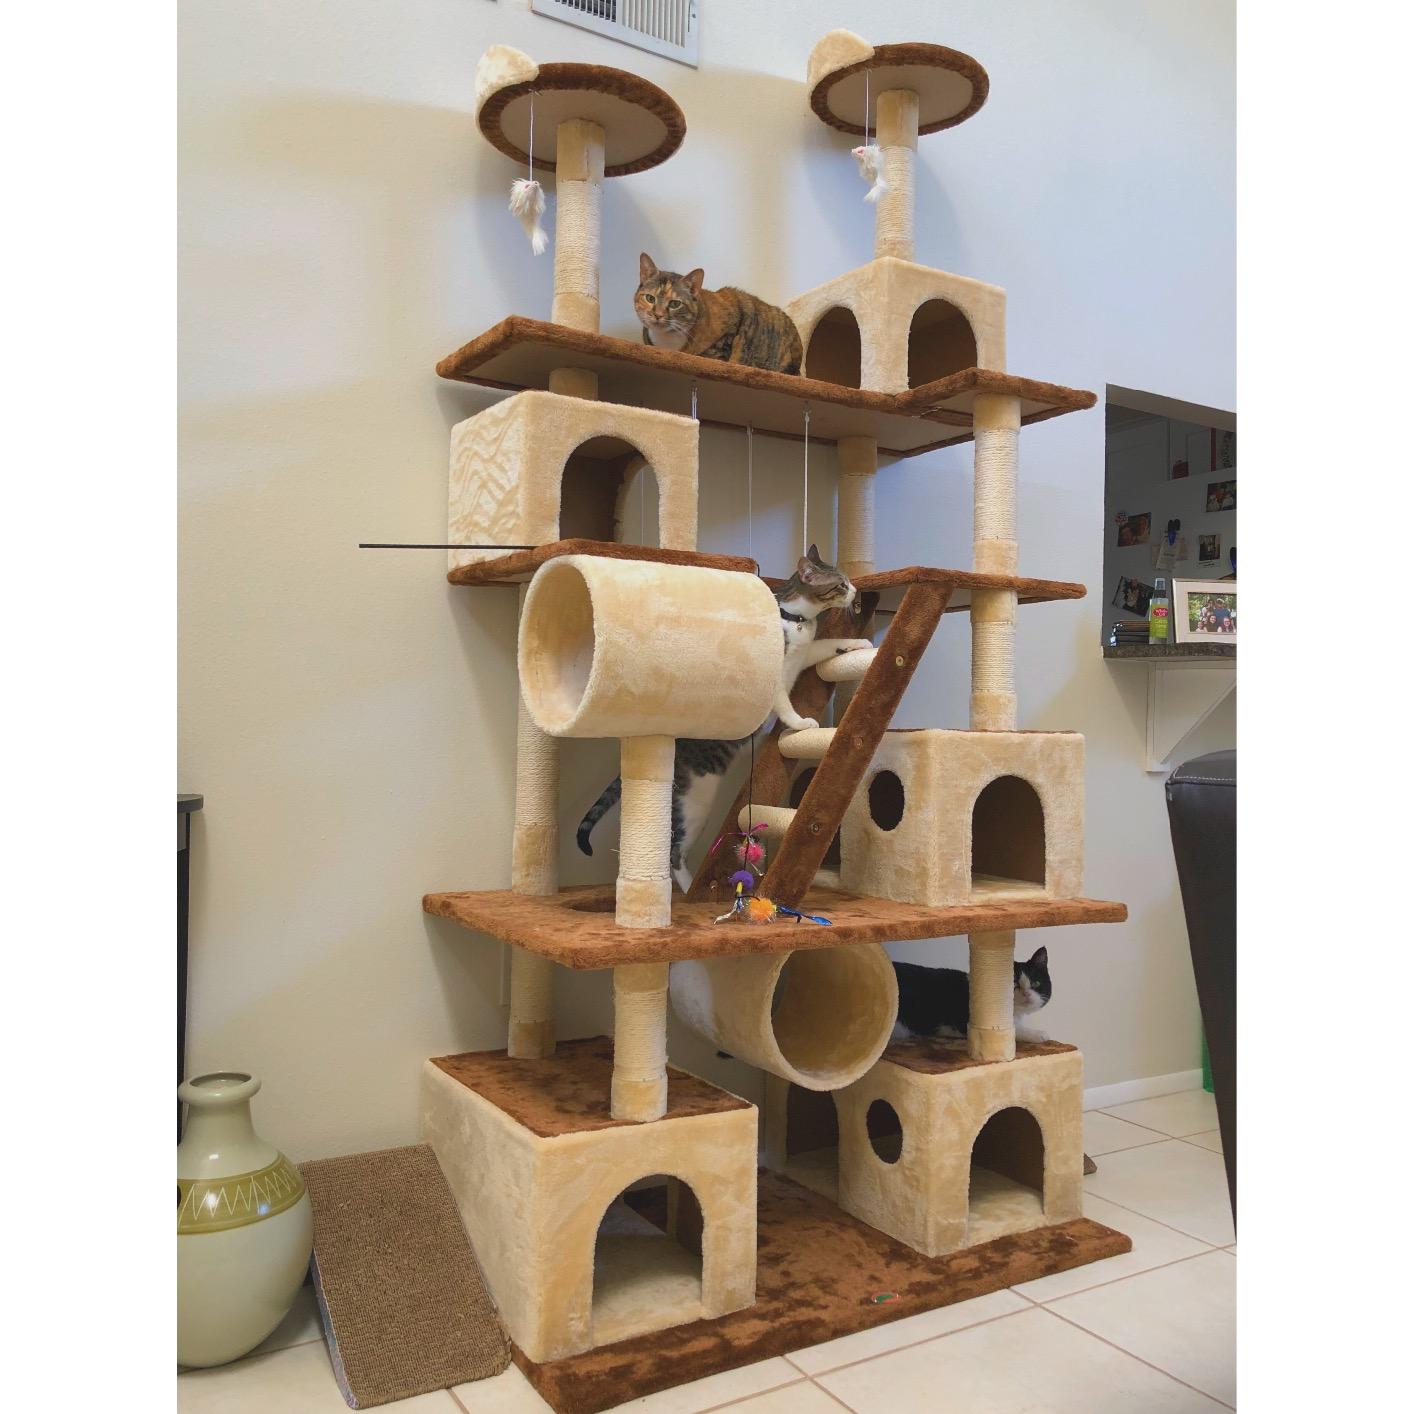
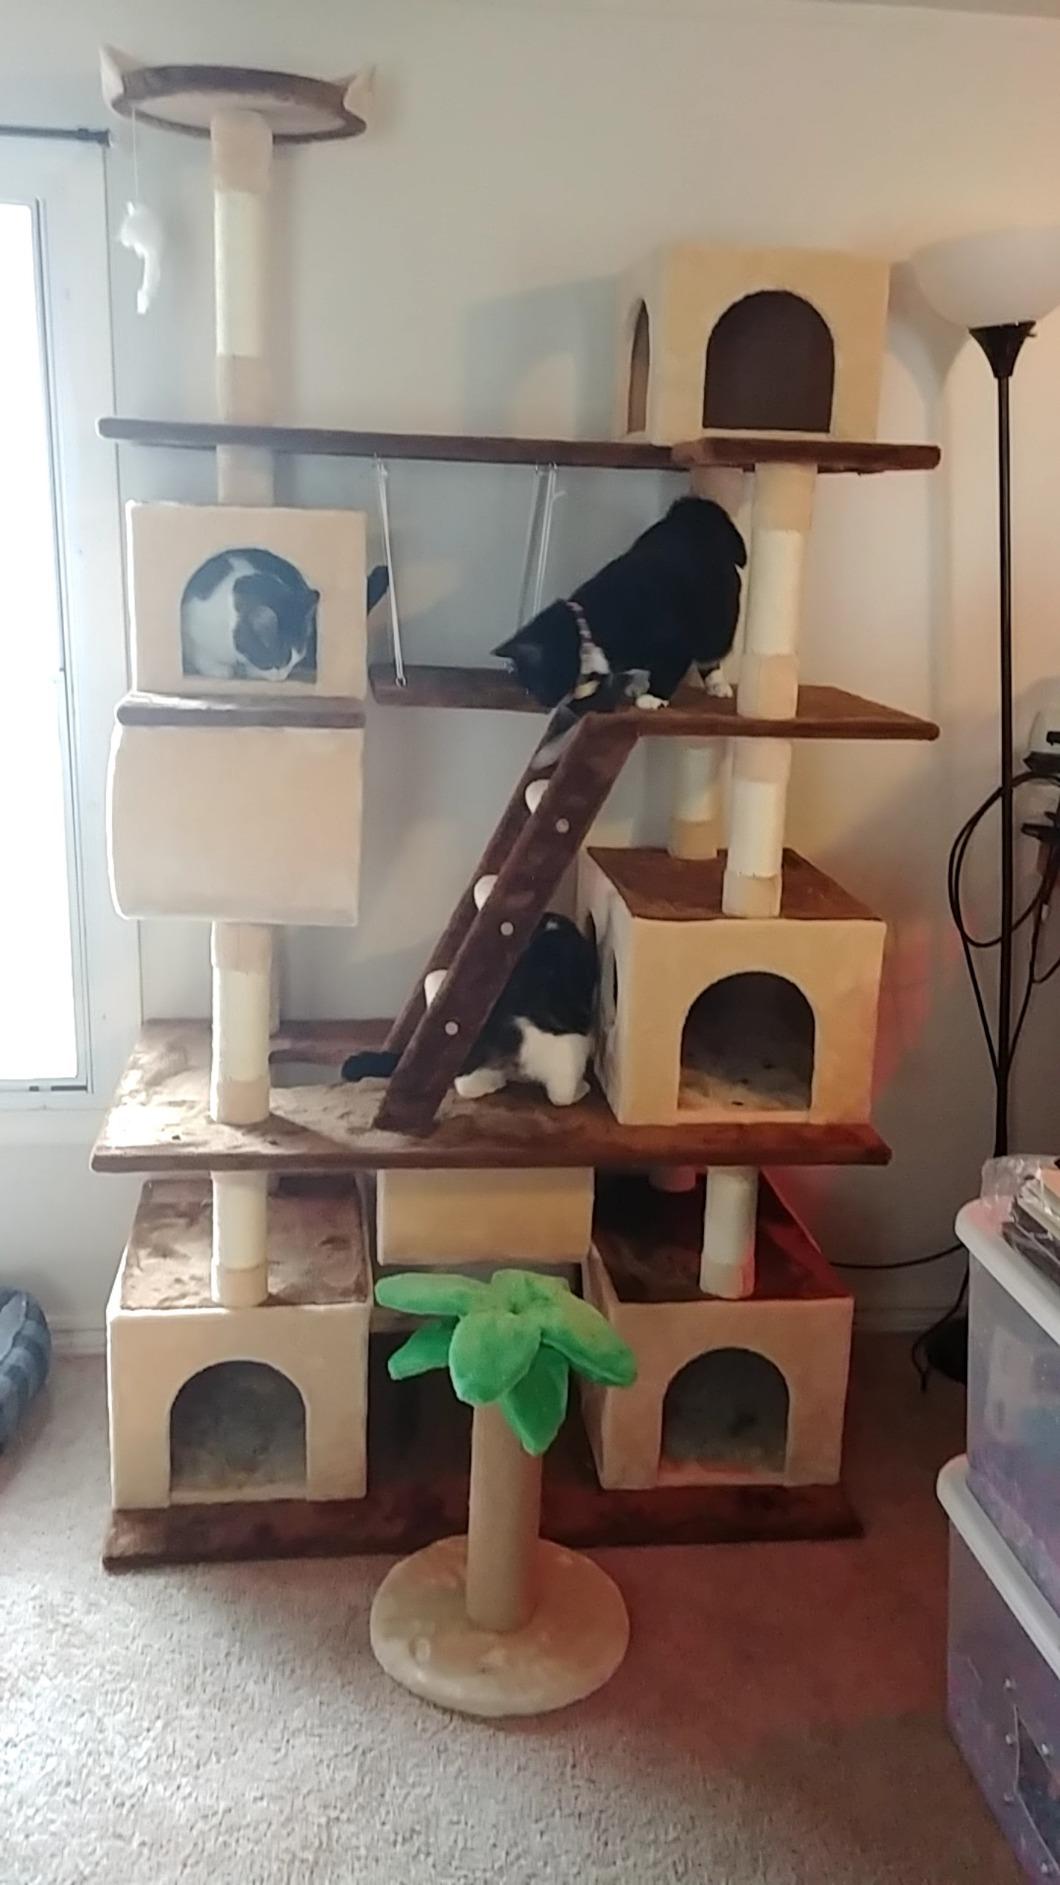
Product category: items_cat tree
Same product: yes